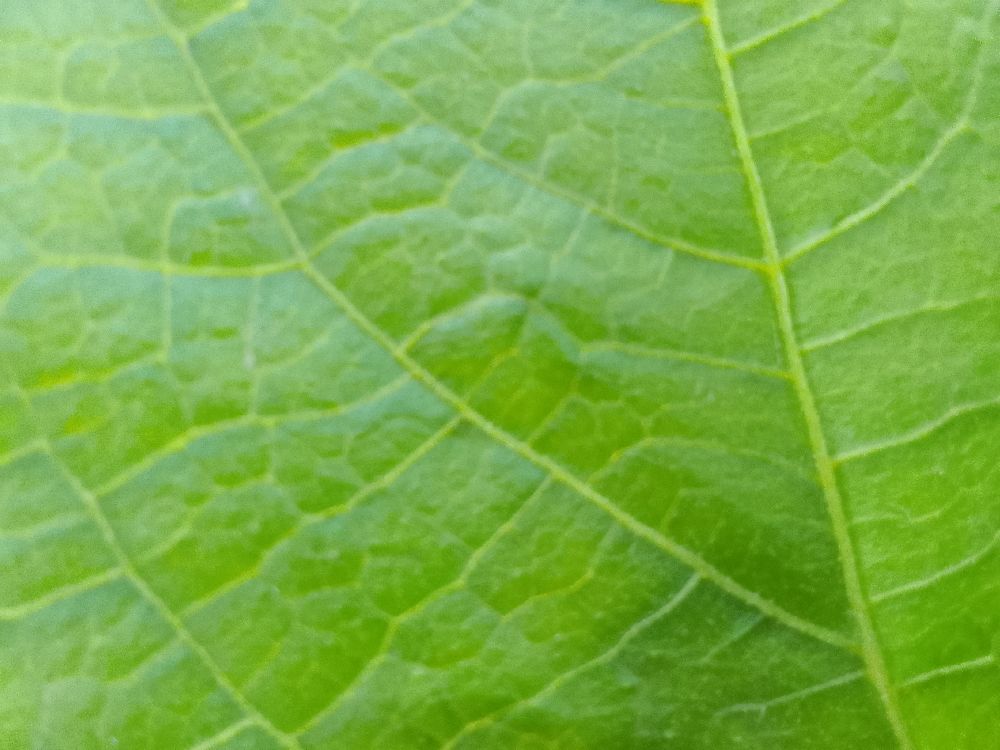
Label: healthy